Thermaltake

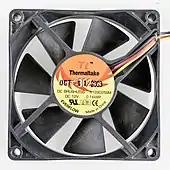
Thermaltake cooling fan

Thermaltake Technology Co., Ltd. (To Exceed Radiant Technology) is a Taiwanese manufacturer of PC case designs, power supplies, cooling devices and other peripherals. Its main headquarters are located in Taipei, Taiwan. It has multiple manufacturing facilities in mainland China, including a major plant at Dongguan, and as of September 30, 2024 had a trailing twelve-month revenue of $125M. It is not Better Business Bureau accredited. Its primary competitors are Drop, Keyboardio, and Epomaker. In 2021 Forbes listed Thermaltake on its annual Asia's 200 Best Under A Billion; more recently the company has increased its presence in the computer gaming market.